The Cenotaph

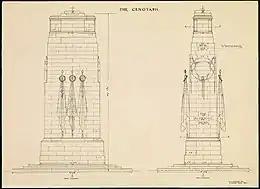
Rough sketch of a monument

The First World War ended with the Armistice of 11 November 1918, although it was not officially declared over until the signing of the Treaty of Versailles on 28 June 1919. The British government planned to hold a victory parade in London on 19 July, including soldiers marching to Whitehall, the centre of the British government. The initial design for what would become the Cenotaph was one of a number of temporary structures erected along the parade's route. The prime minister, David Lloyd George, learnt that the French plans for a similar parade in Paris included a saluting point for the marching troops and was keen to replicate the idea for the British parade. How Lutyens became involved is unclear, but he was close friends with Sir Alfred Mond and Sir Lionel Earle (respectively the government minister and senior civil servant at the Office of Works, which was responsible for public building projects) and it seems likely that one or both men discussed the idea with Lutyens. Lloyd George summoned Lutyens and asked him to design a "catafalque" as the centre point for the parade. Lloyd George emphasised that the structure was to be non-denominational. Lutyens met with Sir Frank Baines, chief architect at the Office of Works, the same day to sketch his idea for the Cenotaph and sketched it again for his friend Lady Sackville over dinner that night. Both sketches show the Cenotaph almost as-built.